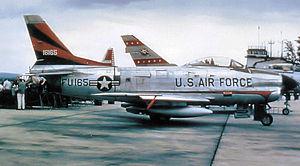
La Ramstein Air Base est une base aérienne des forces aériennes américaines en Europe située près de la petite ville de Ramstein, dans le district de Kaiserslautern en Allemagne.